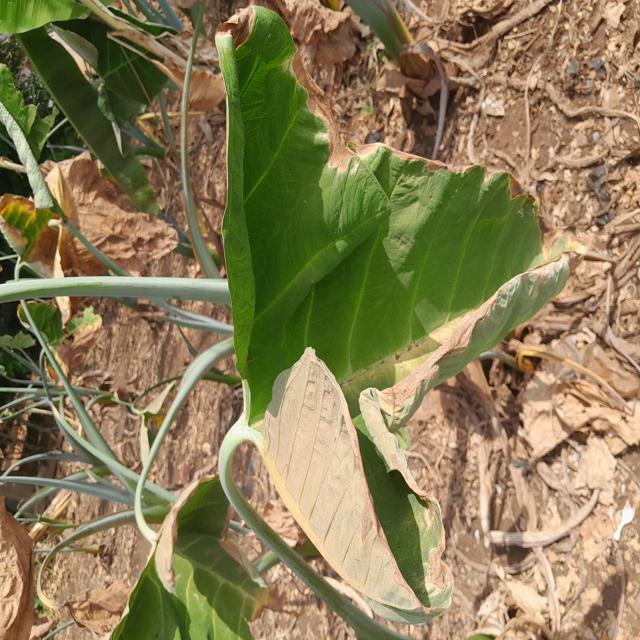
Label: Early_Blight